Heinsberg

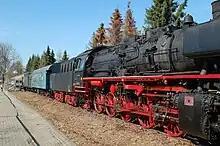
The "Zug der Erinnerung" beside the parking ground of the district administration, today halt "Heinsberg Kreishaus" (2011)

The main bus station of Heinsberg is next to the train station. It is served by buses to several towns and villages in the district, including Erkelenz, Geilenkirchen, Wegberg, Gangelt, Waldfeucht and Selfkant-Tüddern. There is one swift bus, the SB 1 from Erkelenz to Geilenkirchen via Heinsberg.